Hipparcos

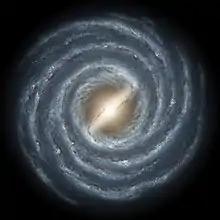
Artist's concept of the Milky Way galaxy, showing two prominent spiral arms attached to the ends of a thick central bar. "Hipparcos" mapped many stars in the solar neighbourhood with great accuracy, though this represents only a small fraction of stars in the galaxy.

The "Hipparcos" results have affected a very broad range of astronomical research, which can be classified into three major themes: